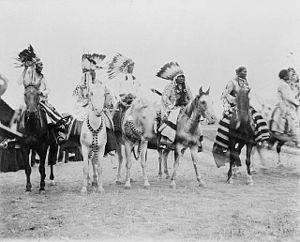
Des guerrier pieds-noirs montés à cheval en 1907
La Confédération des Pieds-Noirs, également connue sous le nom anglais de Blackfoot Confederacy, comprend trois tribus nord-amérindiennes des Grandes Plaines de l'Alberta au Canada et du Montana aux États-Unis : les Siksikas, les Pikunis et les Gens-du-Sang. Dans leur propre langue, le pied-noir, ils se nomment Niitsítapi. Ces trois nations partagent depuis plusieurs siècles de nombreuses caractéristiques linguistiques, socio-culturelles et économiques. Ils sont traditionnellement des chasseurs de bison, comme les autres Indiens des Plaines, et ils ont longtemps été considérés comme de redoutables guerriers. Ensemble, ils forment une confédération politique, parfois étendue aux tribus des Tsuu T'ina et des Atsinas. Depuis le XIXᵉ siècle, ils vivent principalement dans quatre réserves, trois au Canada et une aux États-Unis. En 2013, leur population totale était de plus de 49 500 individus.
Les Gens-du-Sang, aussi appelés Sang, Blood, Kainai et Kainah, sont une des trois nations nord-amérindiennes pieds-noirs du Canada. Ils vivent principalement dans la réserve Blood 148, dans la province de l'Alberta, depuis la signature du Traité numéro 7 en 1877. En avril 2016, la bande avait une population totale inscrite de 12 182 membres.